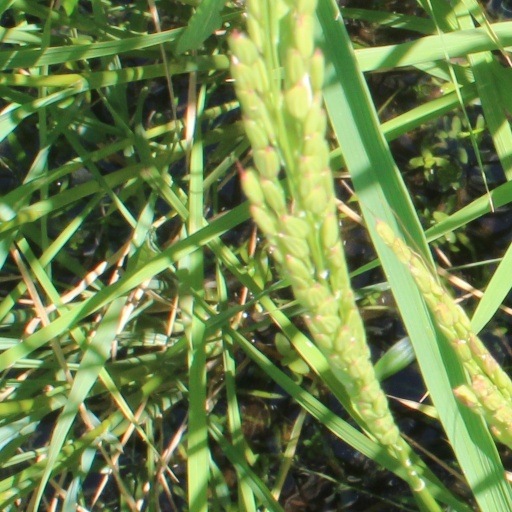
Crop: rice